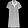
Label: Dress